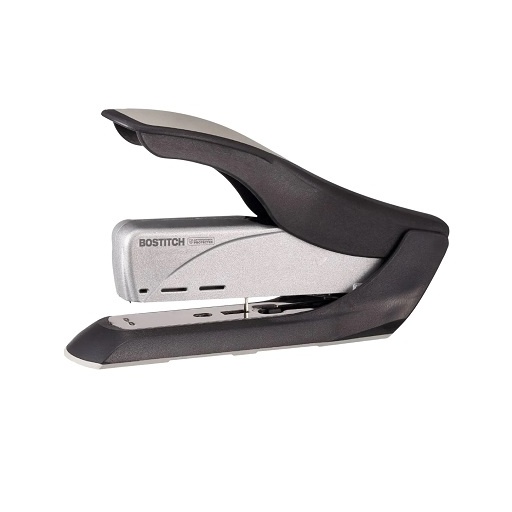
STAPLER-HEAVY DUTY BOSTITCH 65 PREMIUM
Bostitch®65 premium heavy duty stapler. Two-finger easy spring-powered stapling technology. Staples up to 65 sheets. Sleek die-cast metal for lasting performance. Lightweight build for easy frequent handling. Staple refill window reveals a low staple supp Unit of Measurement: EA Product Numbers: 1210 842048012108 ACI1210 BOS01215 69123-00
Brand: Goods Iq (Amax)
Category: Office Supplies > Office Instruments > Staplers